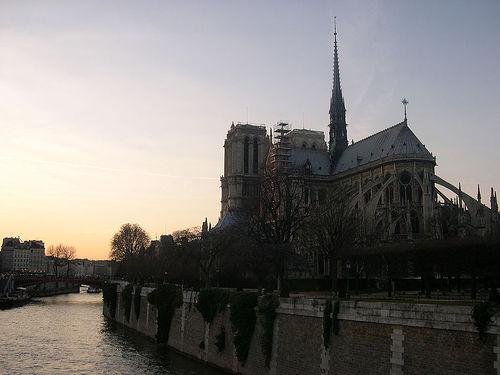
Weather: sun or clear